Susan Rice

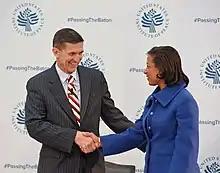
Rice shakes hands with National Security Advisor Designate Michael Flynn on January 10, 2017.

In releasing the 2015 National Security Strategy, Rice said that the United States was pursuing an "ambitious yet achievable agenda" overseas. She argued that U.S. leadership had been essential for success on issues including Ebola, Iran's nuclear program, and sanctioning Russia over Ukraine. The document formed a blueprint for foreign policy, defense, and national security for the last two years of Obama's second term. It had previously been updated in 2010. In a letter outlining the strategy, Obama said that the U.S. would "always defend our interests and uphold our commitments to allies and partners," adding, "But we have to make hard choices among many competing priorities and we must always resist the overreach that comes when we make decisions based upon fear."